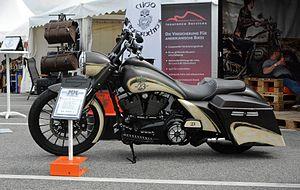
Les Hells Angels du Québec sont considérés comme l'organisation criminel la plus puissante et influente du territoire. Ils contrôleraient le trafic de stupéfiant dans la province. Il existe 5 chapitres de Hells Angels: Le south le chapitre de Trois-Rivières, le chapitre de Québec, le chapitre de Sherbrooke et celui de Montréal.